Edward VII

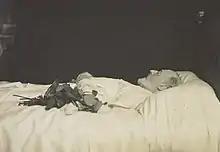
Deathbed photograph, May 1910

Edward was rarely interested in politics, although his views on some issues were notably progressive for the time. During his reign, he said use of the word "nigger" was "disgraceful", despite it then being in common parlance. In 1904, Wilhelm II and Edward met during an Anglo-German summit in Kiel. Wilhelm, with the Russo-Japanese War in mind, started to go on about the "Yellow Peril", which he called "the greatest peril menacing ... Christendom and European civilisation. If the Russians went on giving ground, the yellow race would, in twenty years time, be in Moscow and Posen". Wilhelm went on to attack his British guests for supporting Japan against Russia, suggesting that the British were committing "race treason". In response, Edward stated that he "could not see it. The Japanese were an intelligent, brave and chivalrous nation, quite as civilised as the Europeans, from whom they only differed by the pigmentation of their skin". Although Edward lived a life of luxury often far removed from that of the majority of his subjects, they expected it, and his personal charm with all levels of society and his strong condemnation of prejudice went some way to assuage republican and racial tensions building during his lifetime.